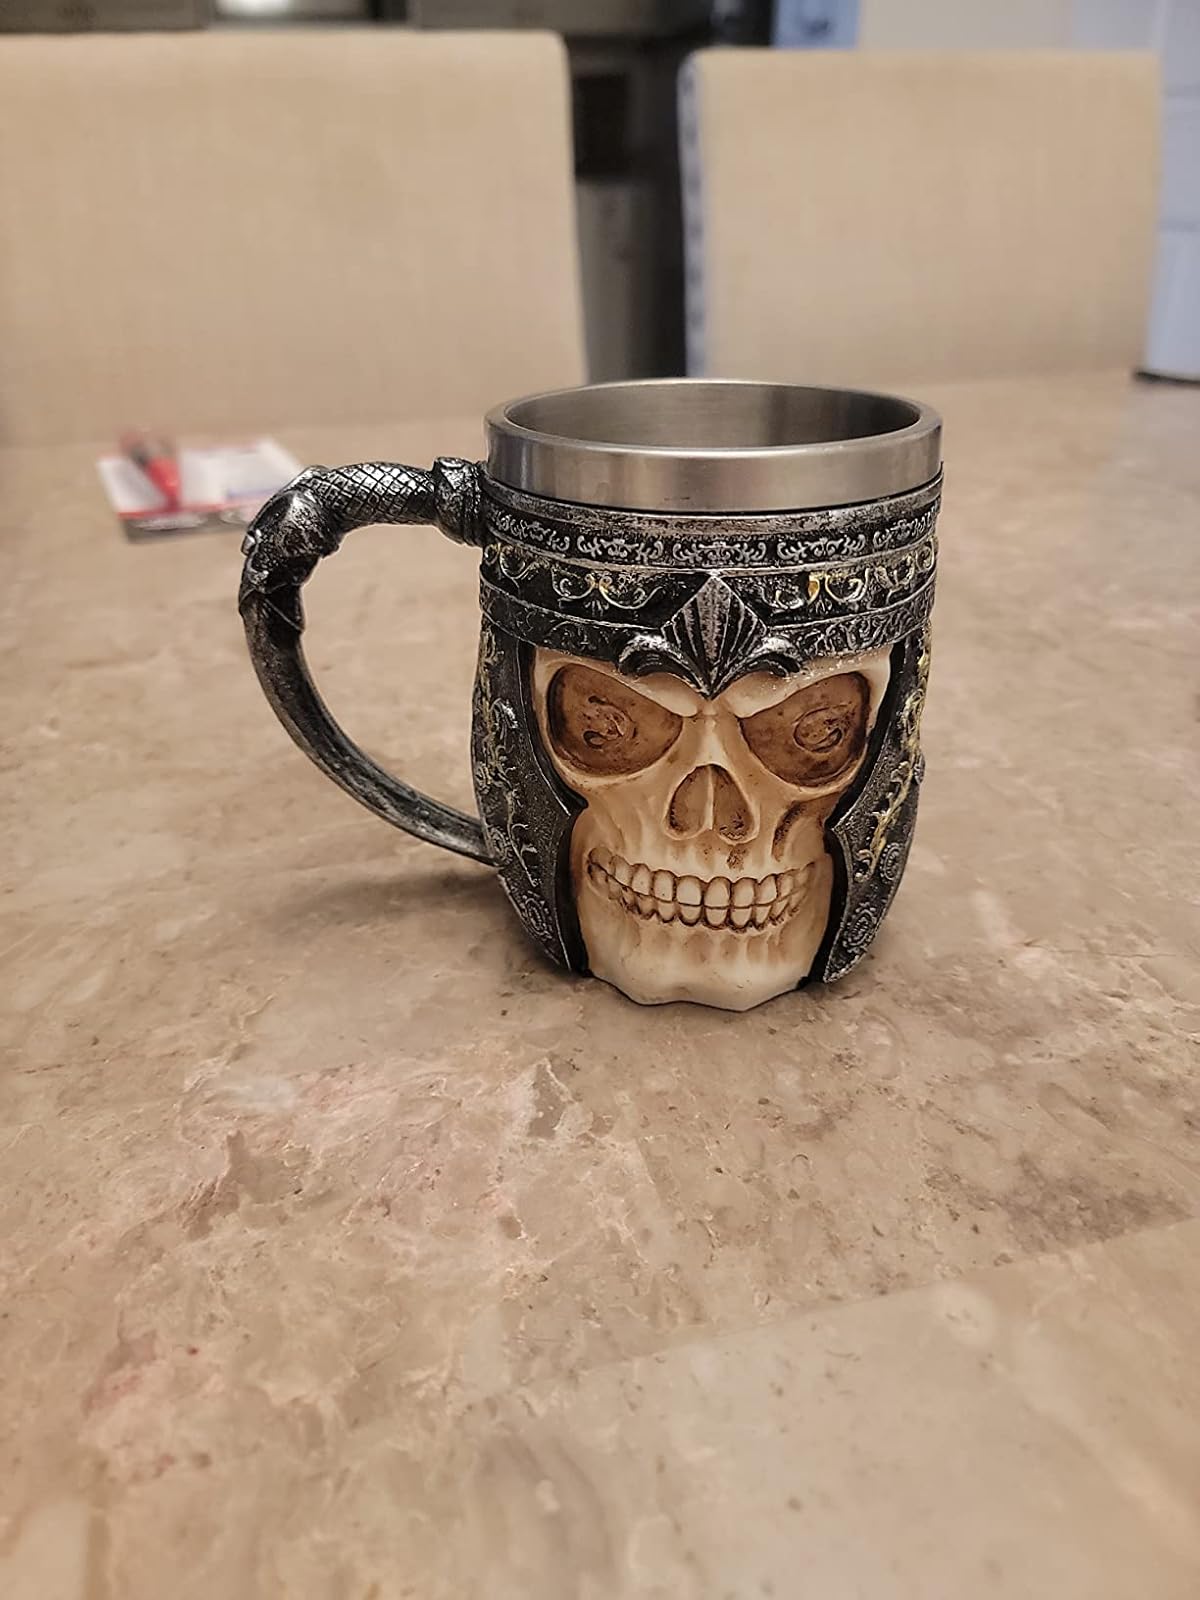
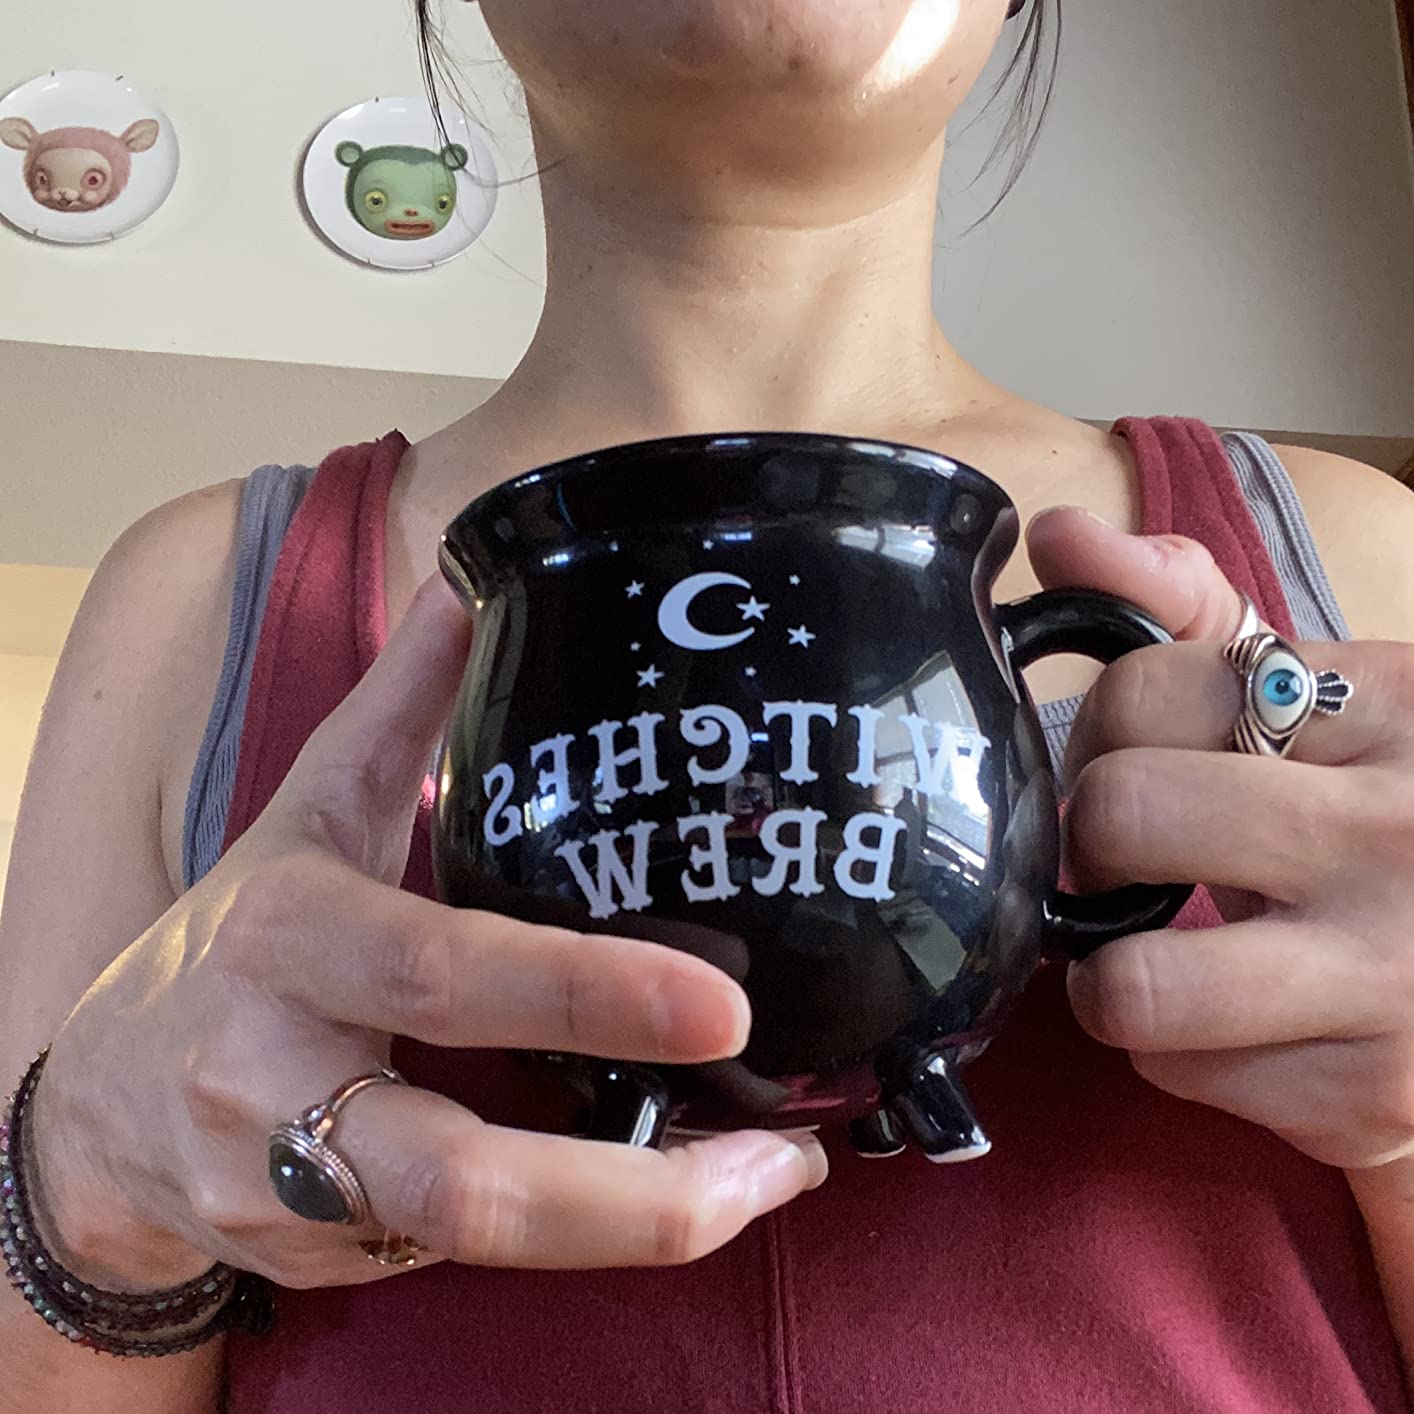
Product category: items_mug
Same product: no